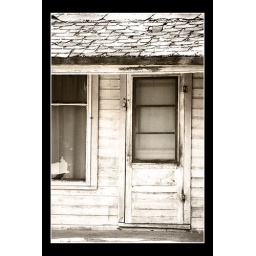
The door of an abandoned home in a small town in Nebraska